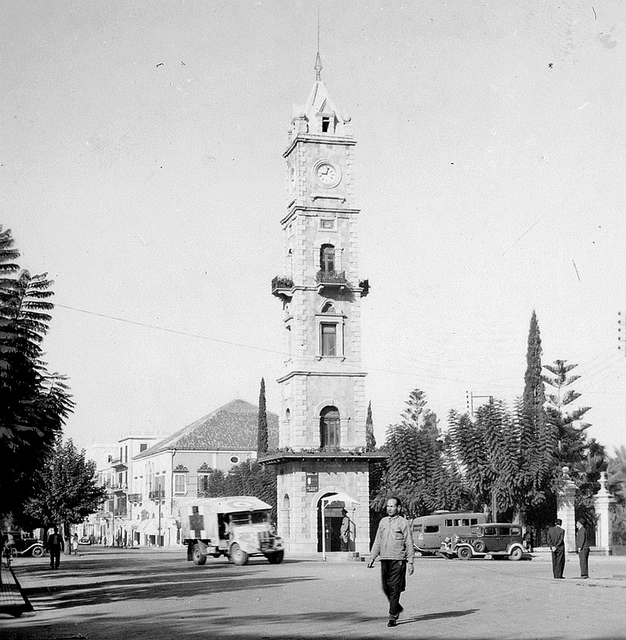
An old photo of a medical truck near a very tall church.